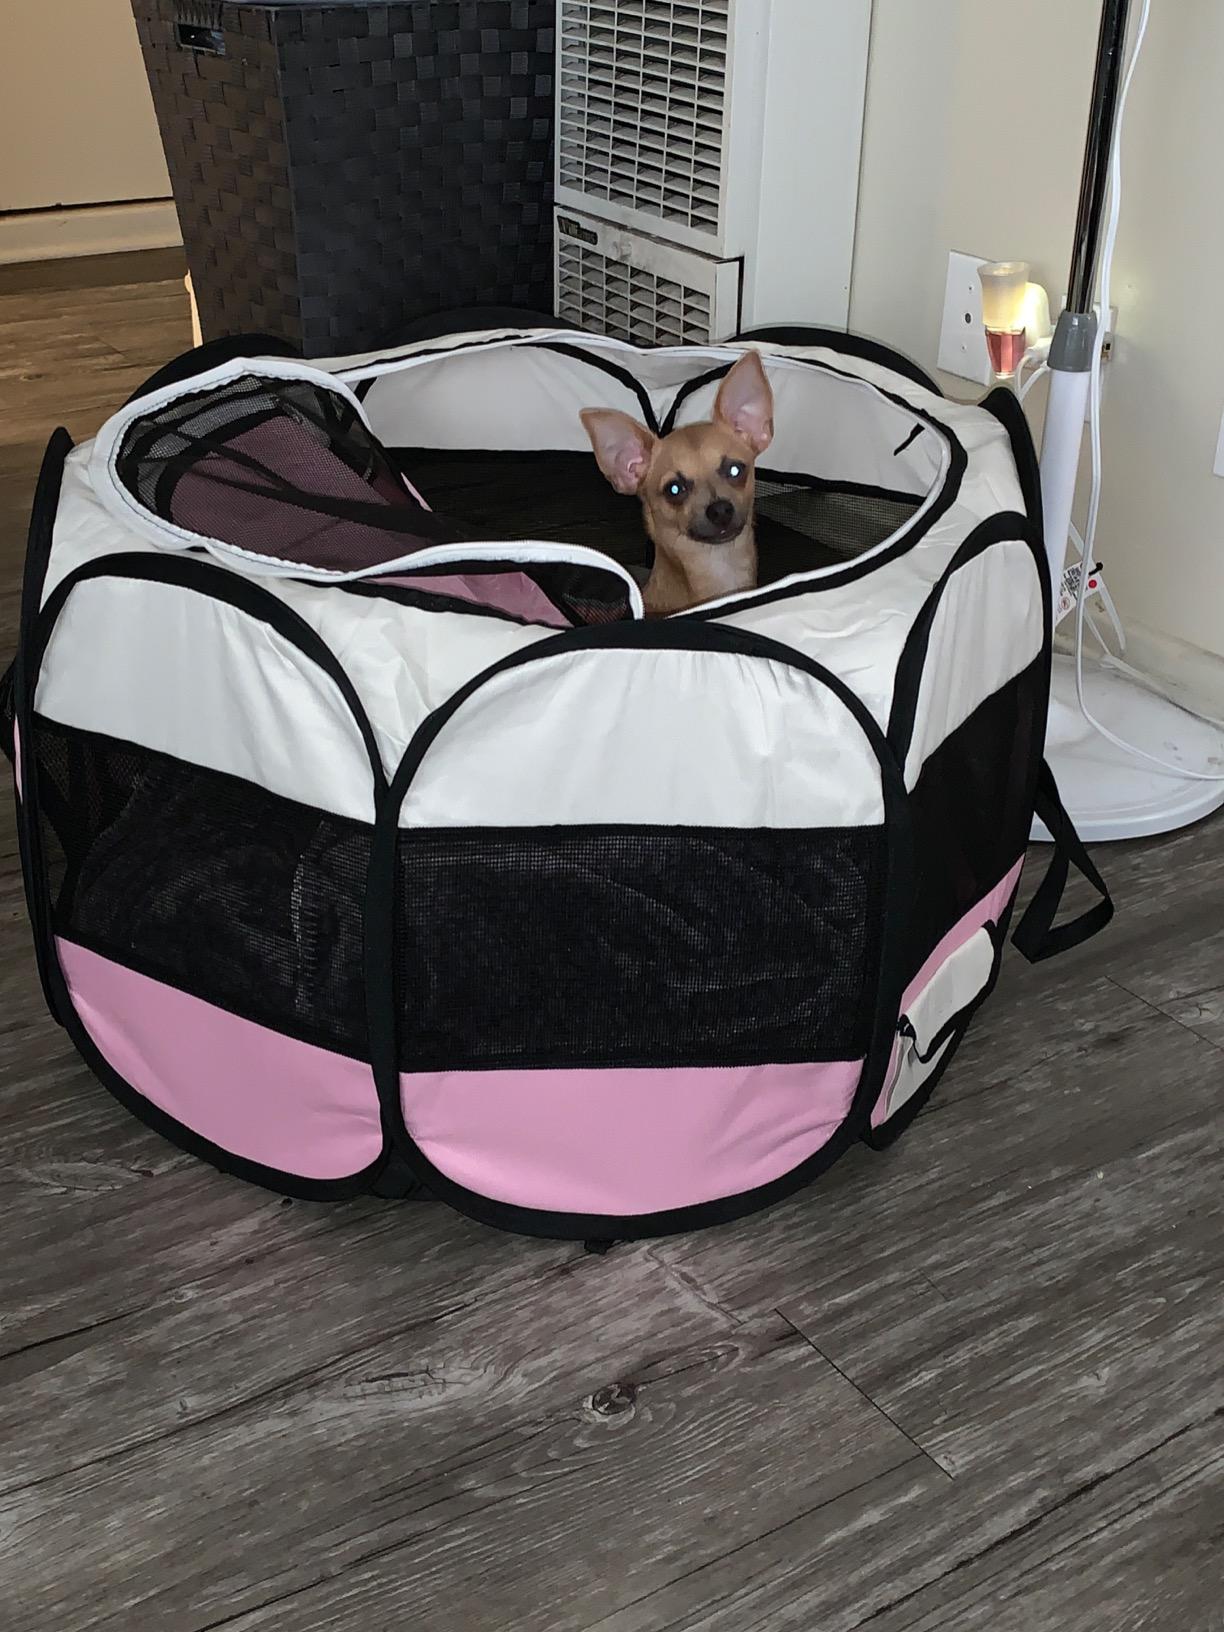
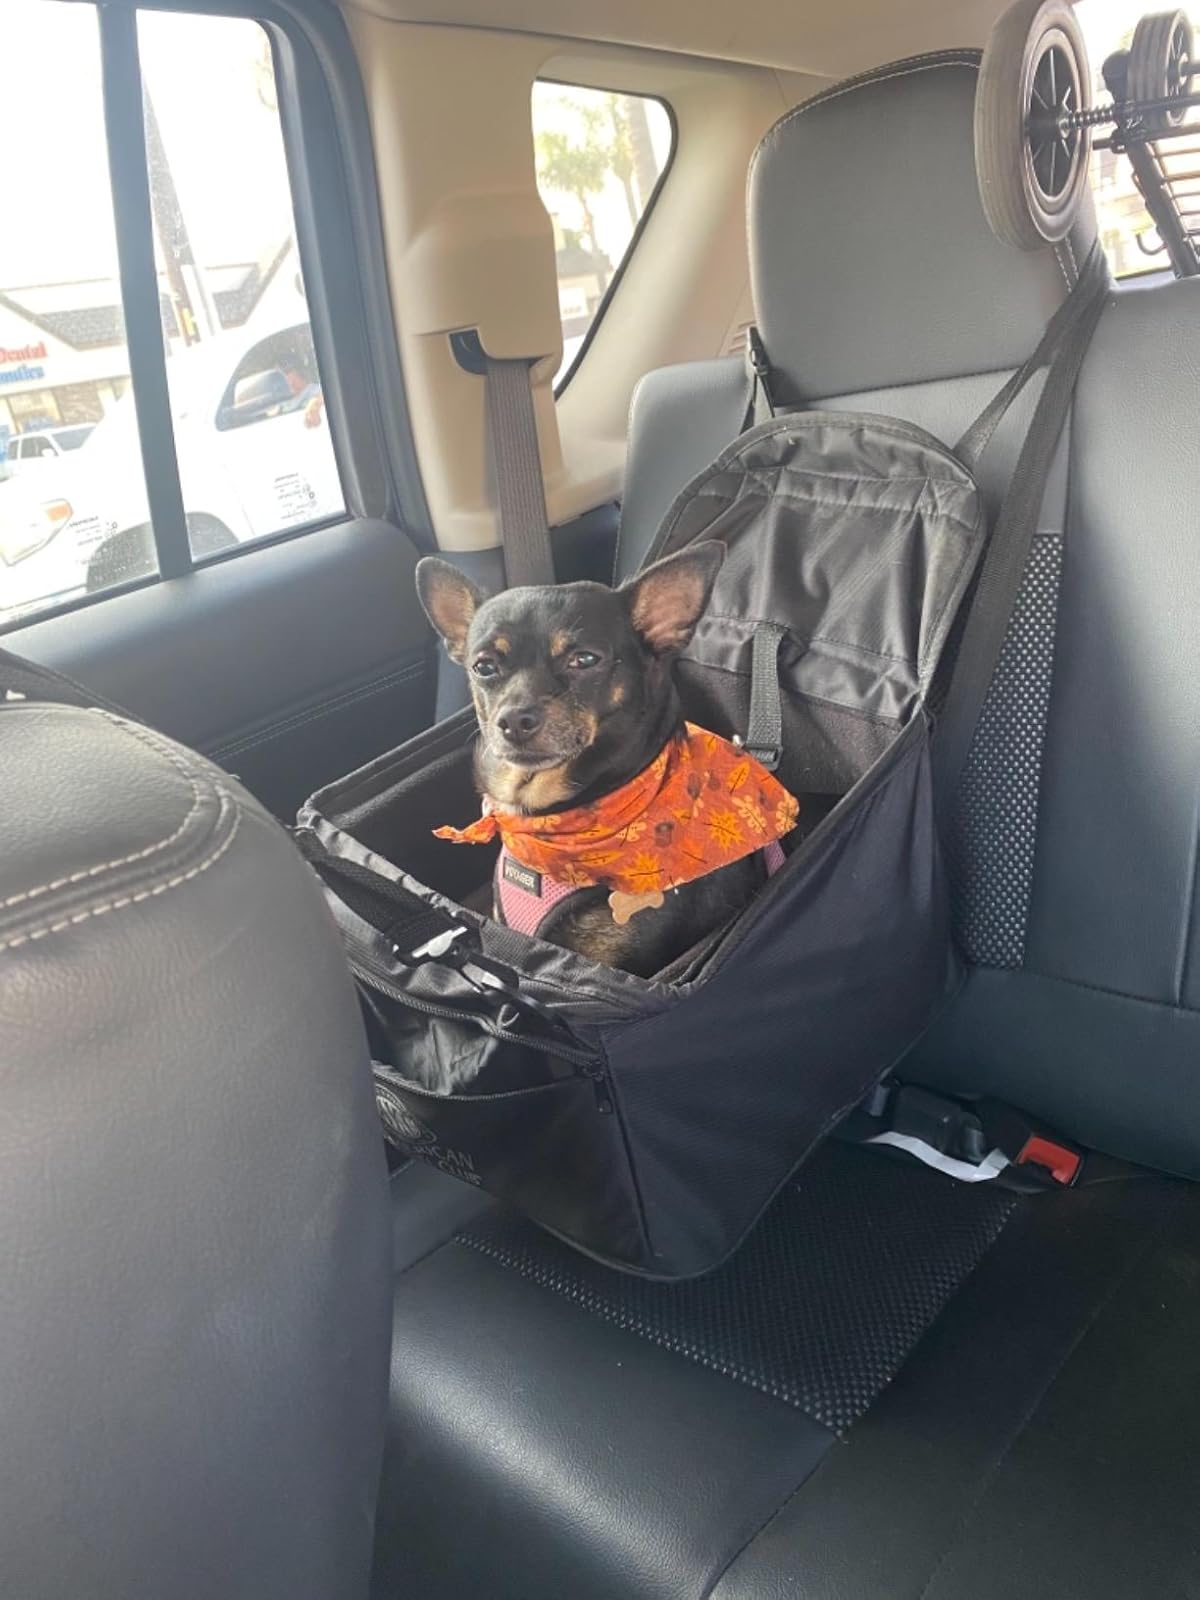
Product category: items_kennel
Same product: no